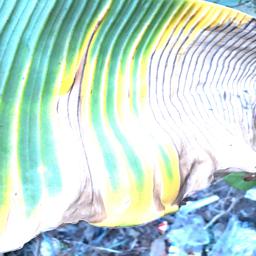
Label: POTASSIUM DEFICIENCY